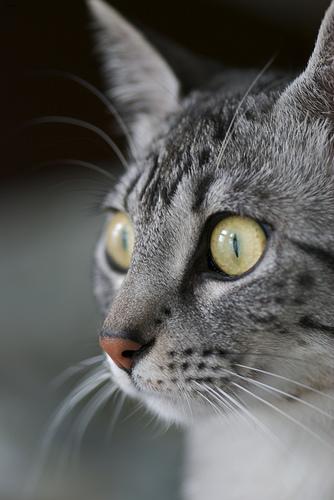
Breed: Egyptian Mau